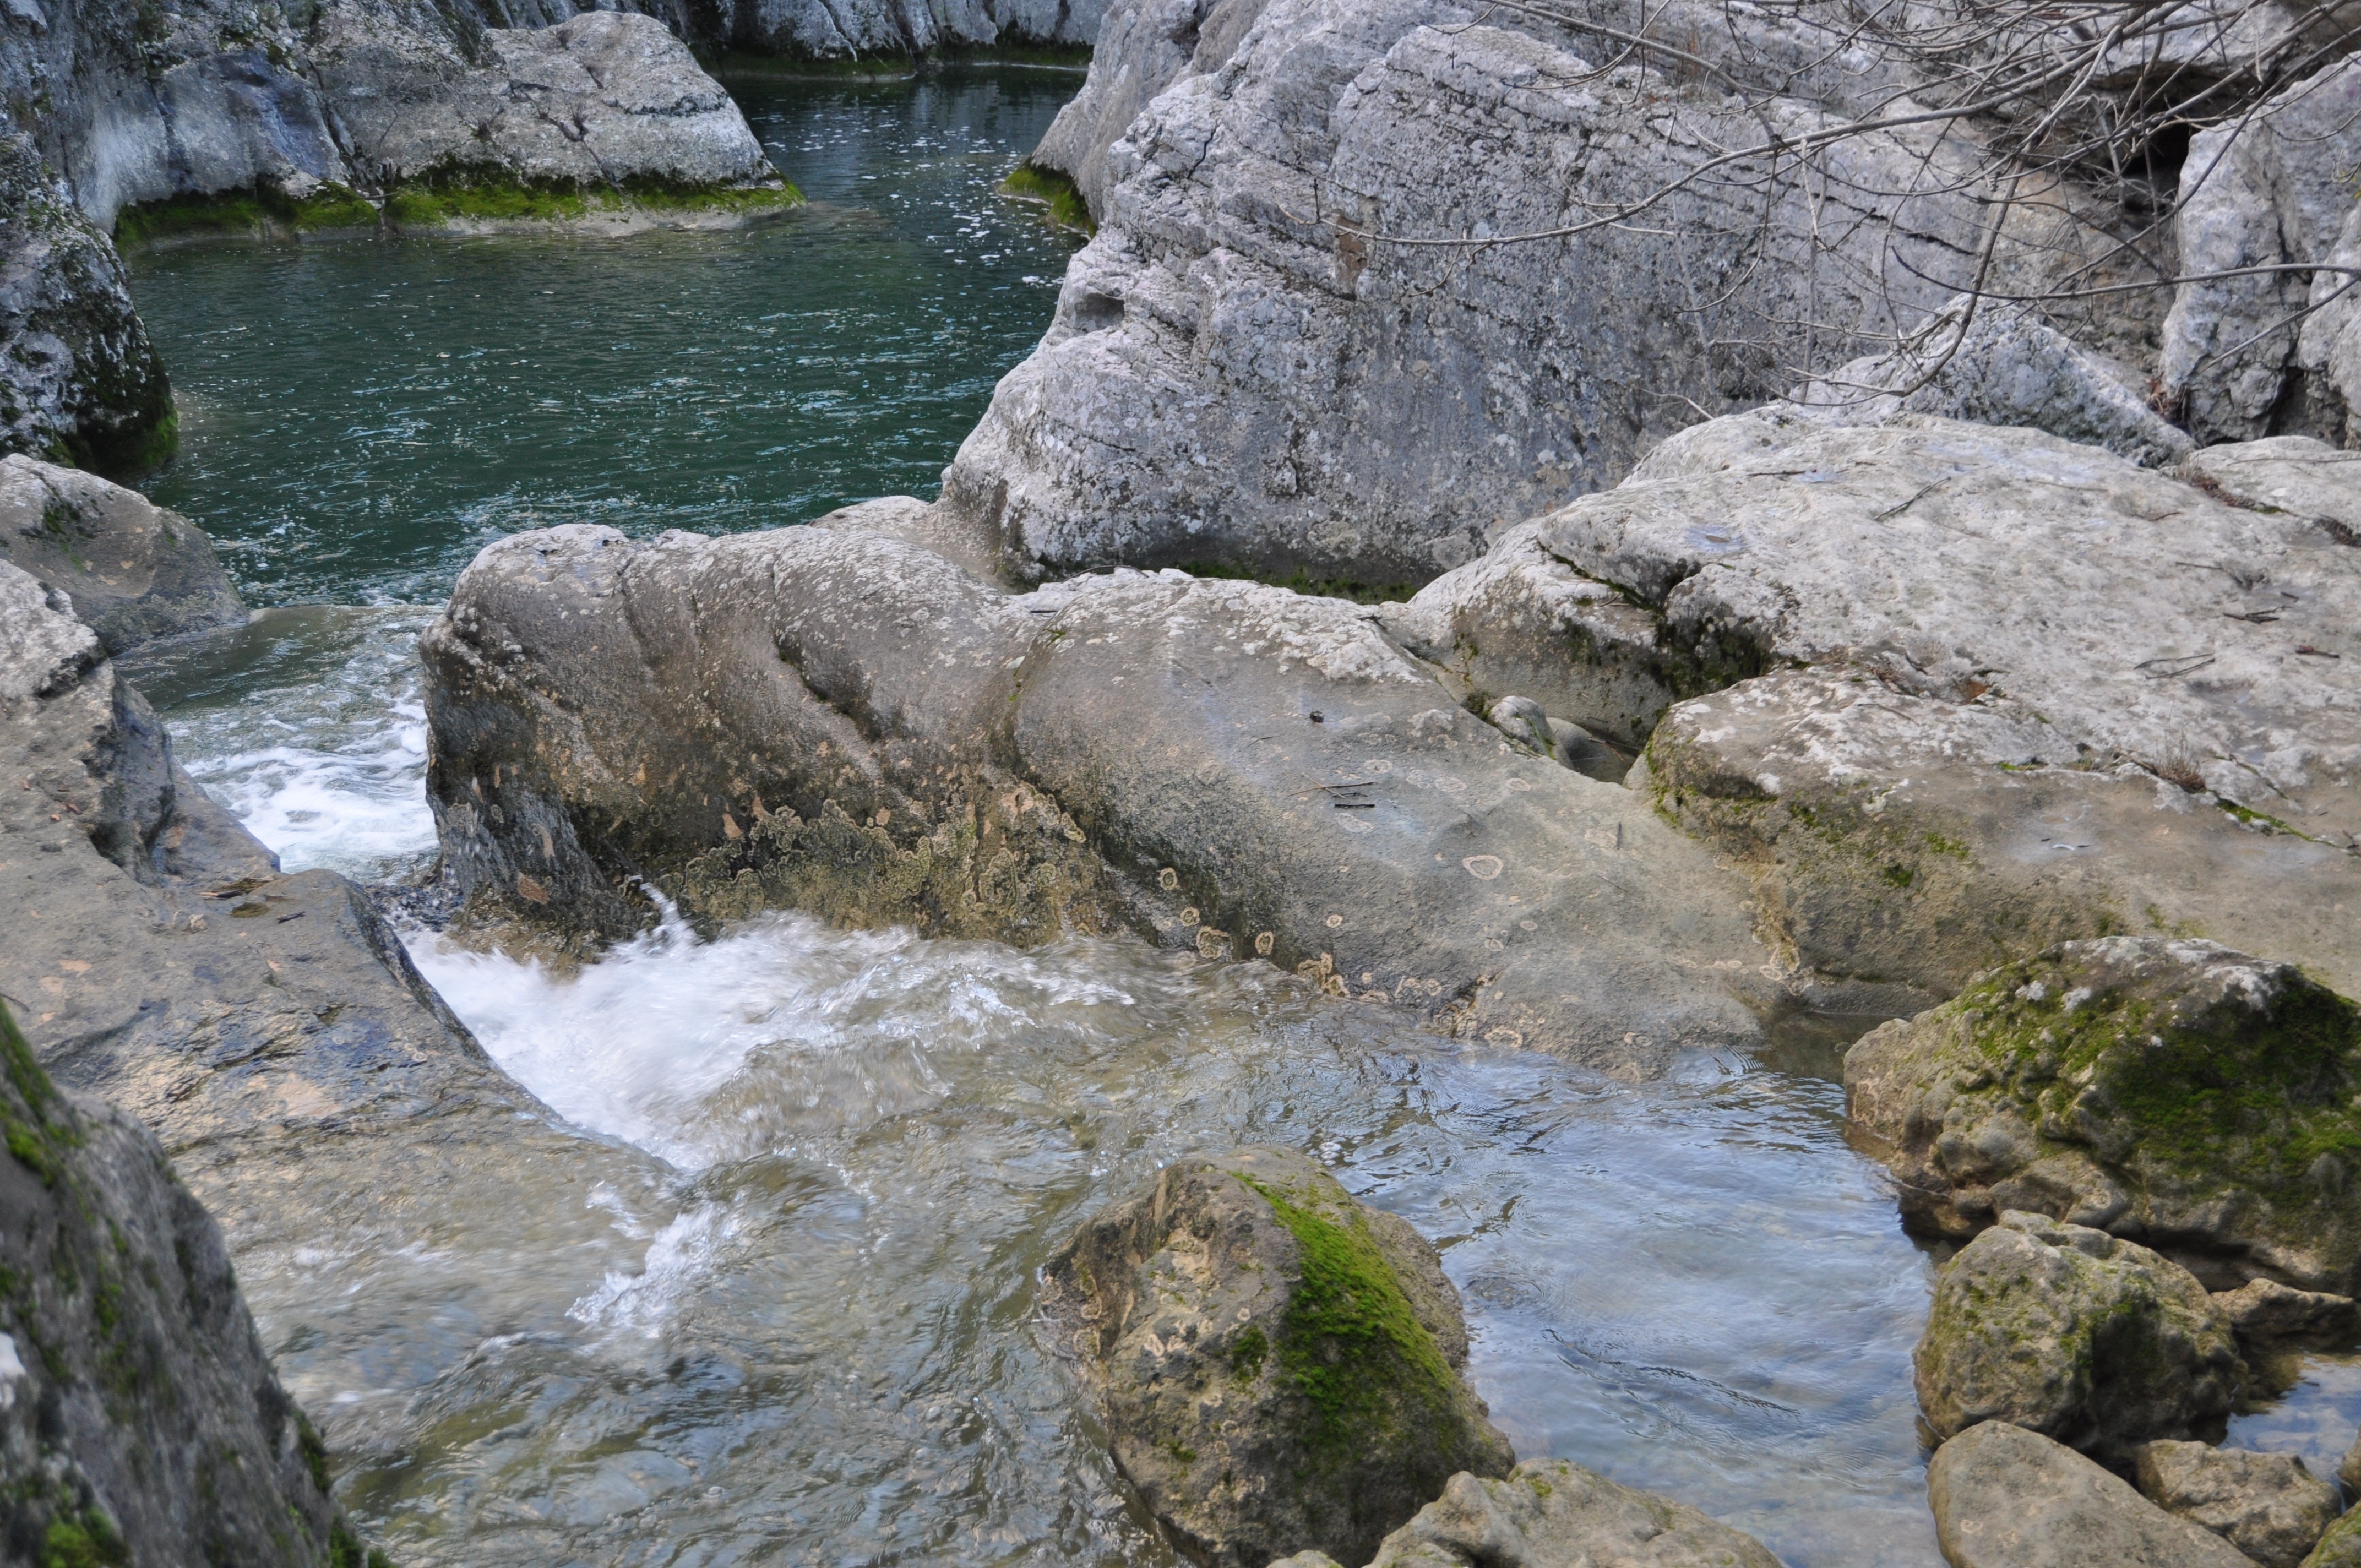
water, nature, rock, waterfall, wilderness, river, valley, stone, stream, rapid, material, body of water, geology, boulder, water feature, watercourse, wadi